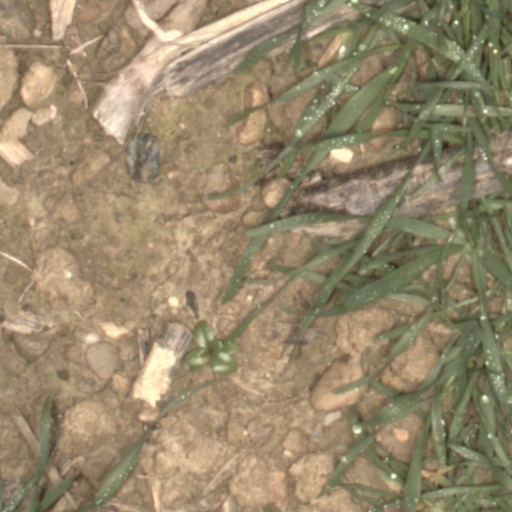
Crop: wheat